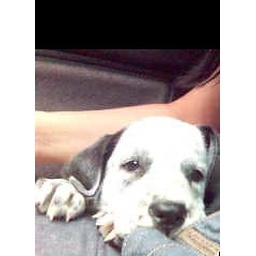
dizzy in the car on her first day home